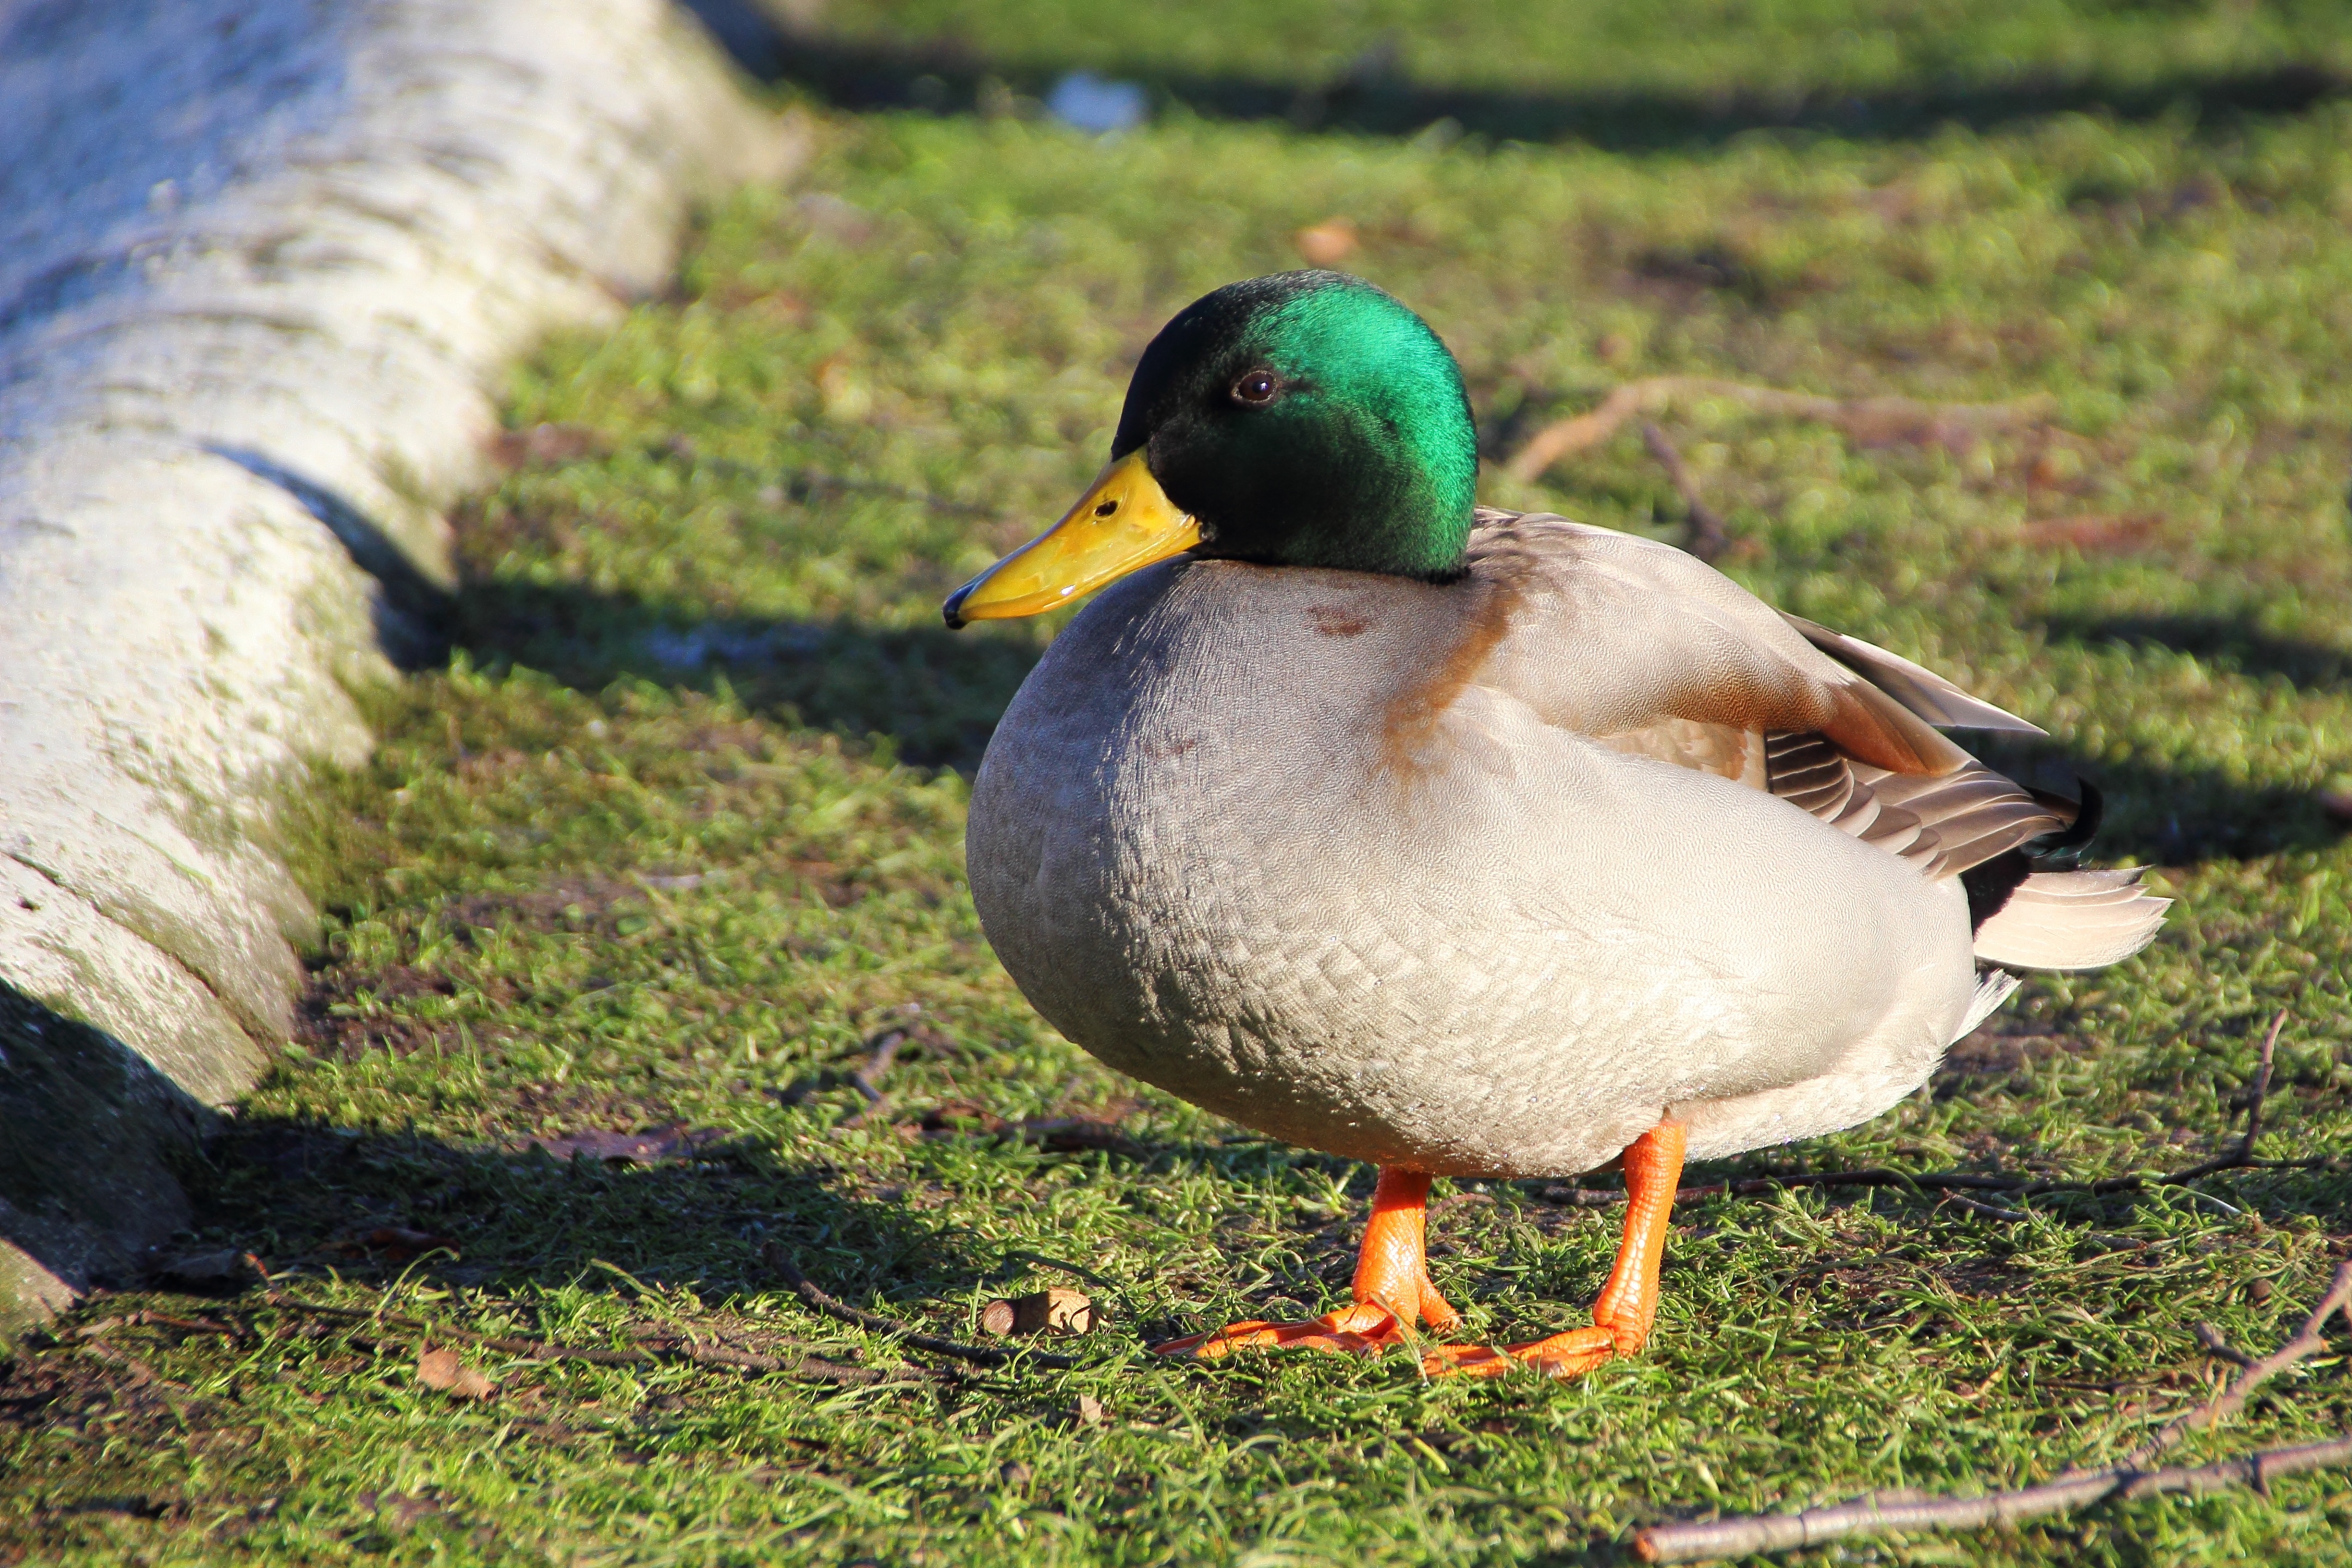
nature, grass, bird, wildlife, beak, fauna, poultry, drake, duck, goose, vertebrate, waterfowl, water bird, mallard, canard, males, ducks geese and swans